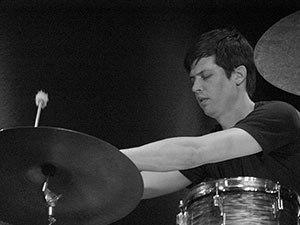
Ches Smith est un musicien américain, principalement batteur, percussionniste et vibraphoniste. Il écrit et joue de la musique dans une grande variété de contextes, en solo, au sein de groupes de rock expérimentaux ou dans de petits comme de grands ensembles de jazz.